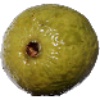
Label: Guava 1